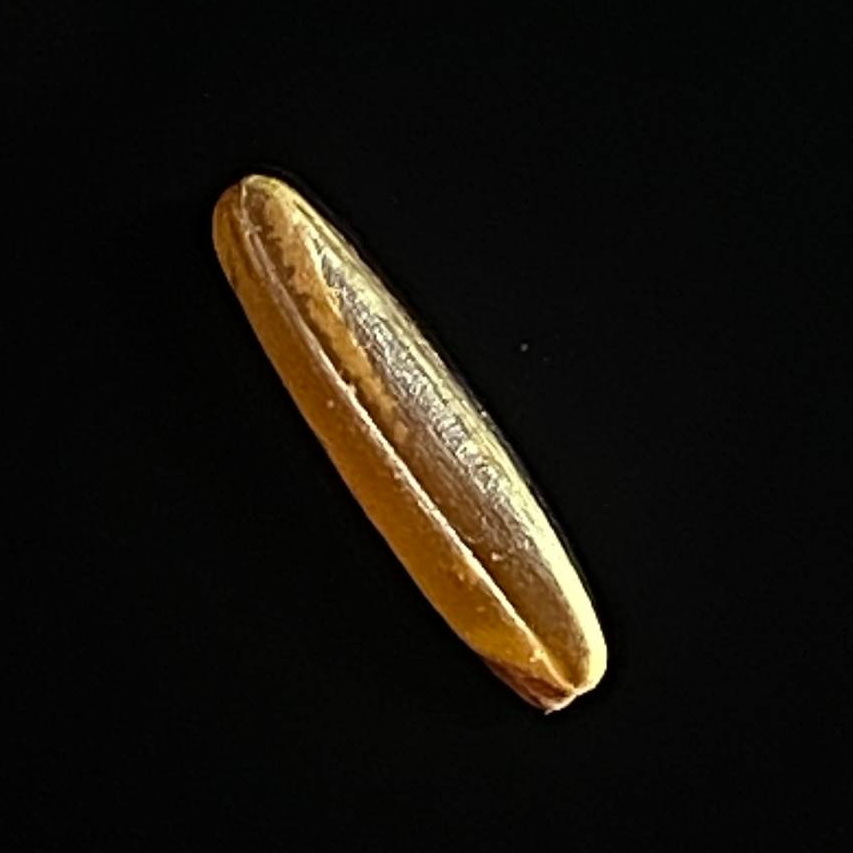
Rice variety: Red_Cargo